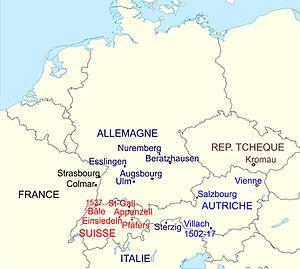
Paracelse, principaux lieux de séjour de Paracelse
Paracelse, né Philippus Theophrastus Aureolus Bombast von Hohenheim en 1493 à Einsiedeln et mort le 24 septembre 1541 à Salzbourg, est un médecin, philosophe mais aussi théologien laïc suisse, d’expression allemande.